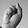
ASL letter: S